Sarawat Mountains

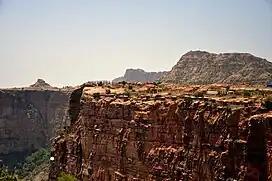
Habala Valley near Ahad Rafidah in the Asir Mountains of Saudi Arabia

These mountains are mainly rocky though some contain vegetation. Many of the peaks are fairly young and jagged, but some are smoother from weathering. Nearing the Yemeni border, the Sarawat begin to spread into individual peaks, and the Hejaz turns from a cliff to a gradual ascent up to the Yemeni Plateau. In Yemen, the Sarawat are divided into the western and central highlands, where the western highlands receive plenty of precipitation, more than anywhere else in the peninsula, and the central highlands have the highest mountains in the peninsula. A very dramatic part of the Yemeni Sarawat are the Haraz Mountains, where a few peaks top , but the descents and views from the mountains are staggering; some foots of mountains are only at above sea level yet their peaks are at . All of the mountains over are located in Yemen, the highest of which is Jabal An-Nabi Shu'ayb near the capital Sana'a. At , Jabal An-Nabi Shu'ayb is also the highest peak in Arabia.